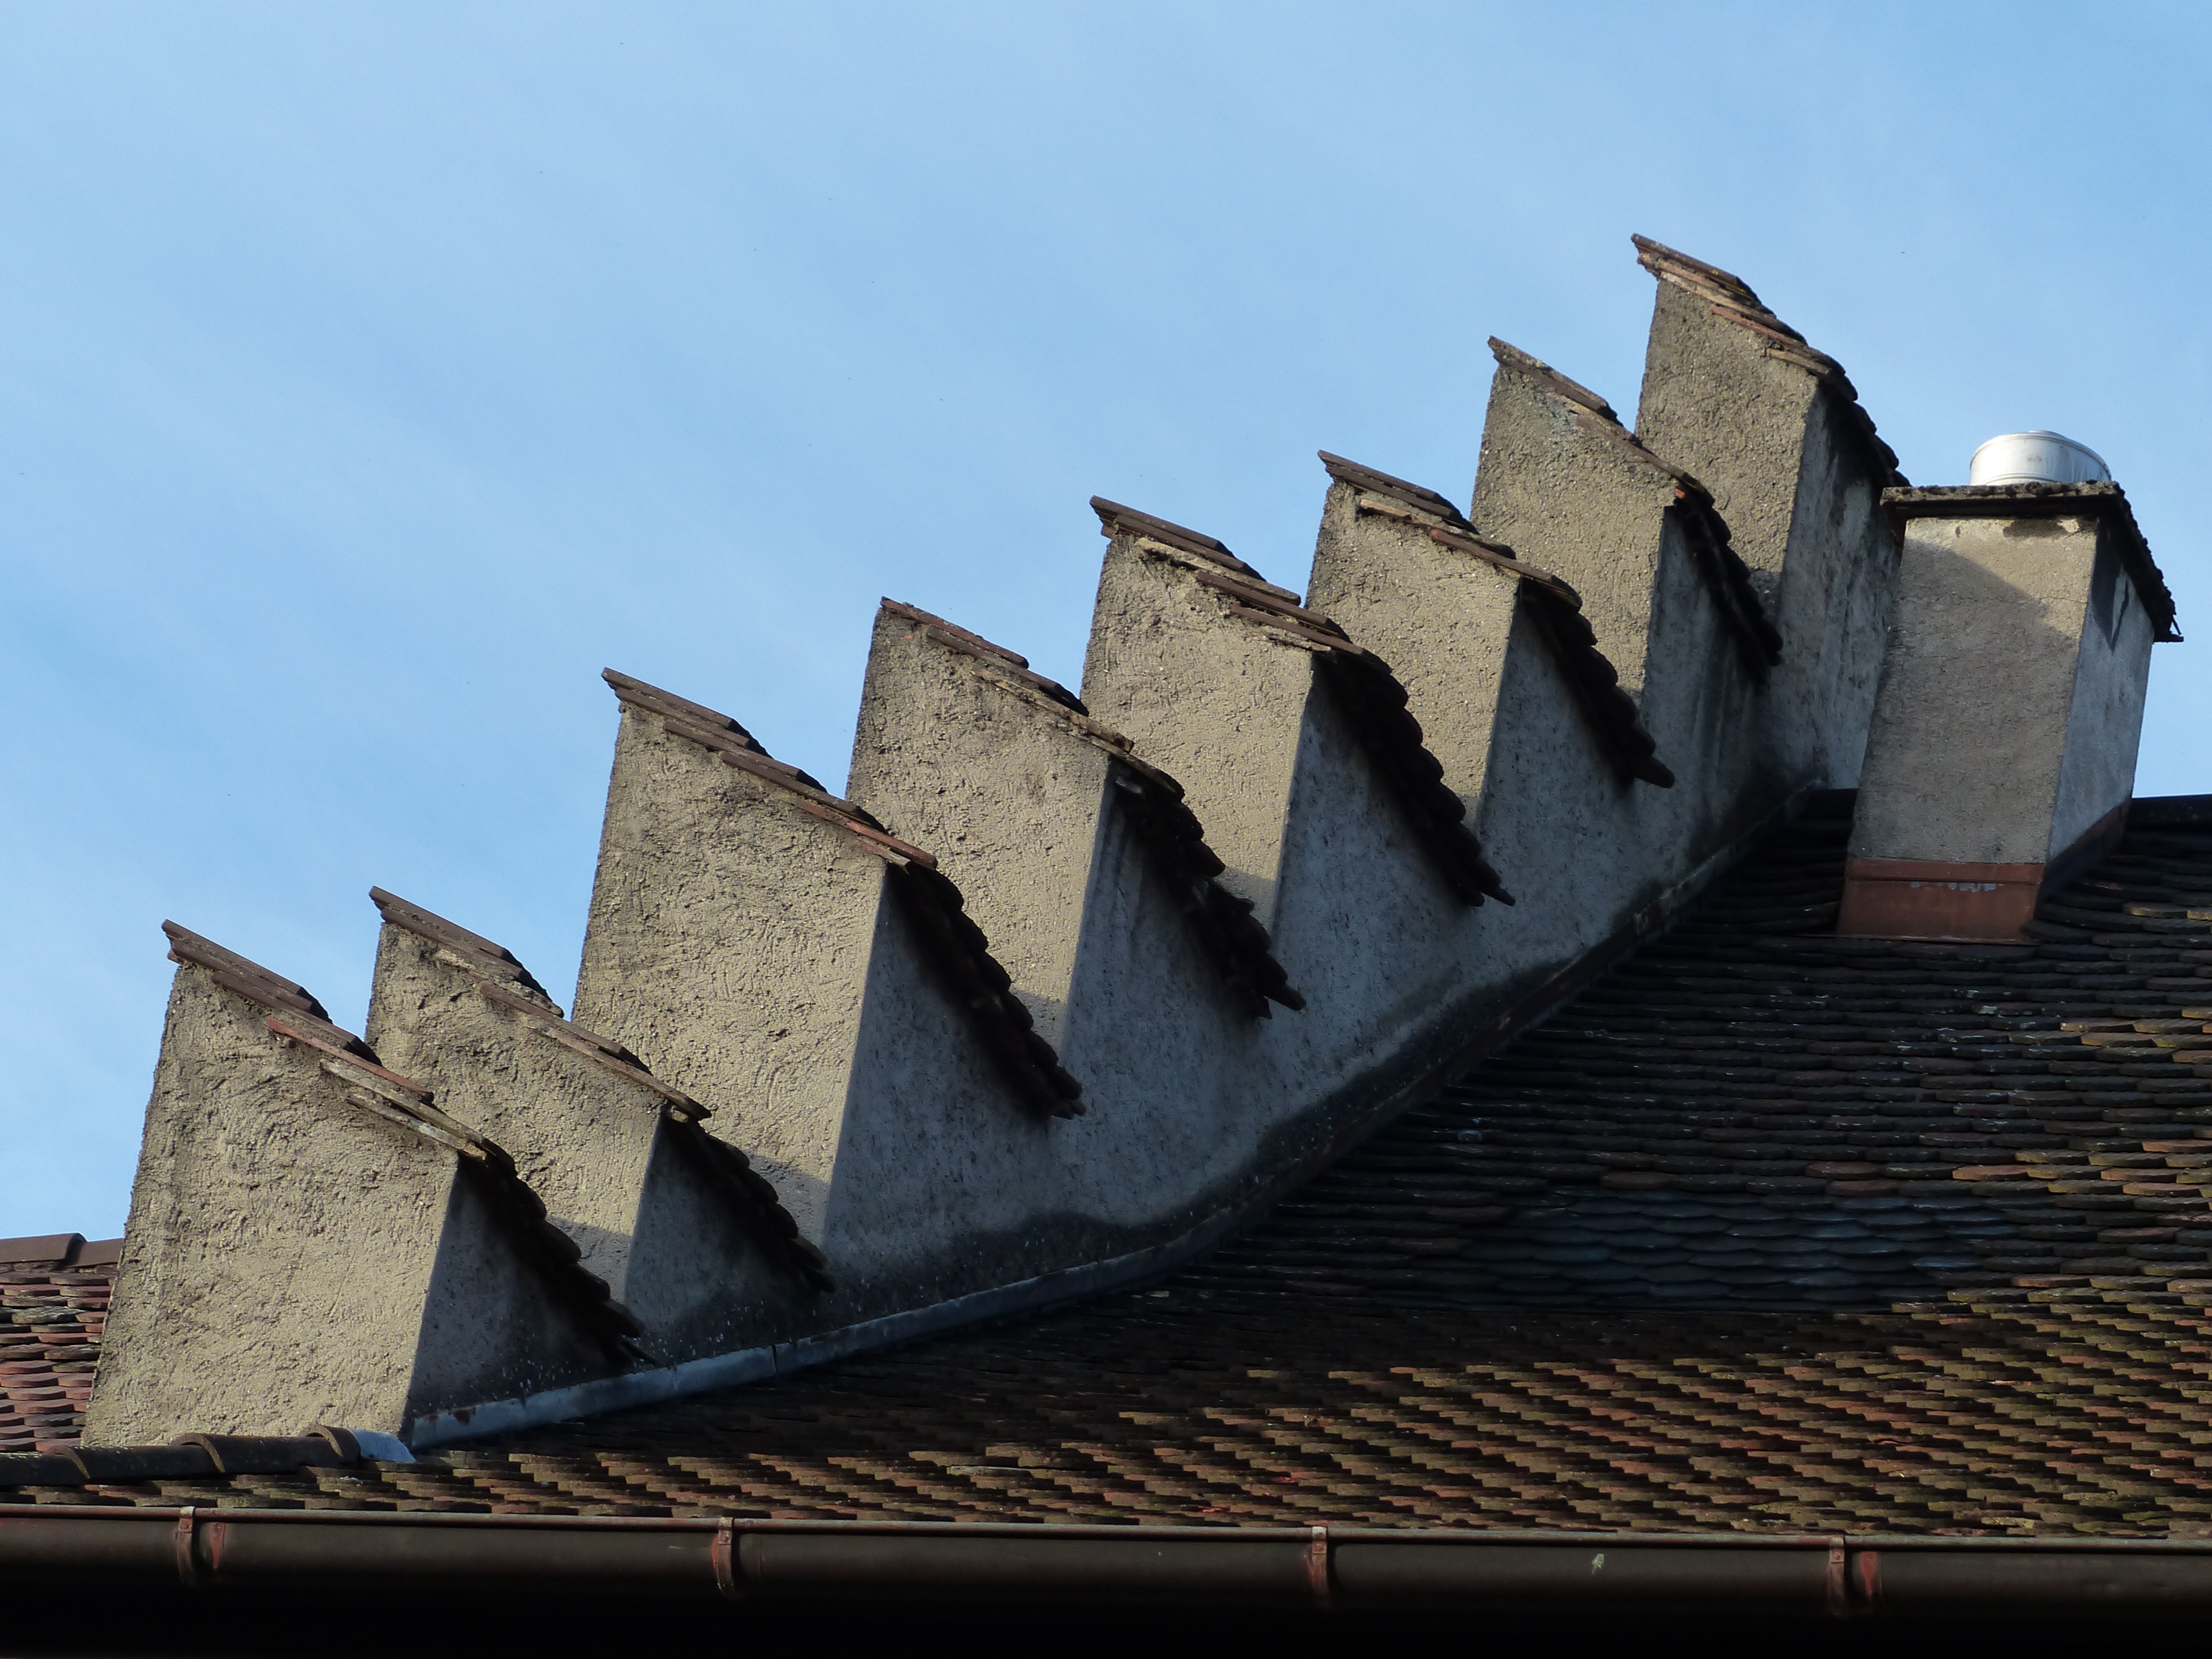
architecture, sky, wood, roof, building, wall, monument, landmark, fireplace, facade, sculpture, art, battlements, roof construction, ancient history, roof peaks